Titans of Mavericks

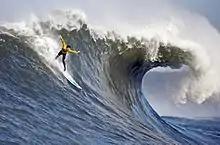
2010 Mavericks surfing competition.

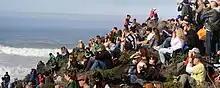
Spectators of Mavericks contest in 2010.

The first surfing contest at Mavericks, later known as the Titans of Mavericks, was held in 1999 and occurred ten times, with the final contest taking place in 2016. Each year, 24 big wave surfers were invited to compete in the one-day event, which was only held if wave conditions were favorable during the competition season. The event featured waves that could reach heights of up to .